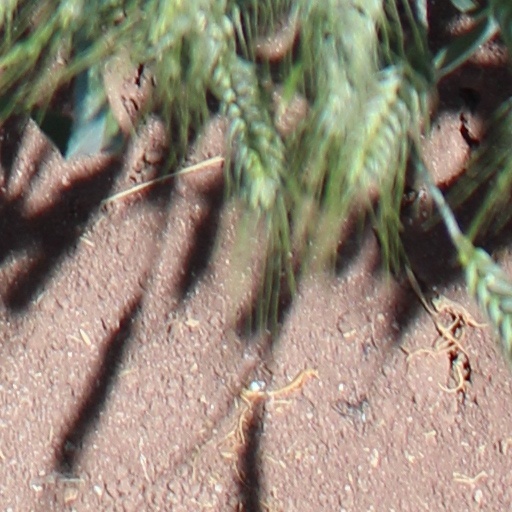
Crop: wheat